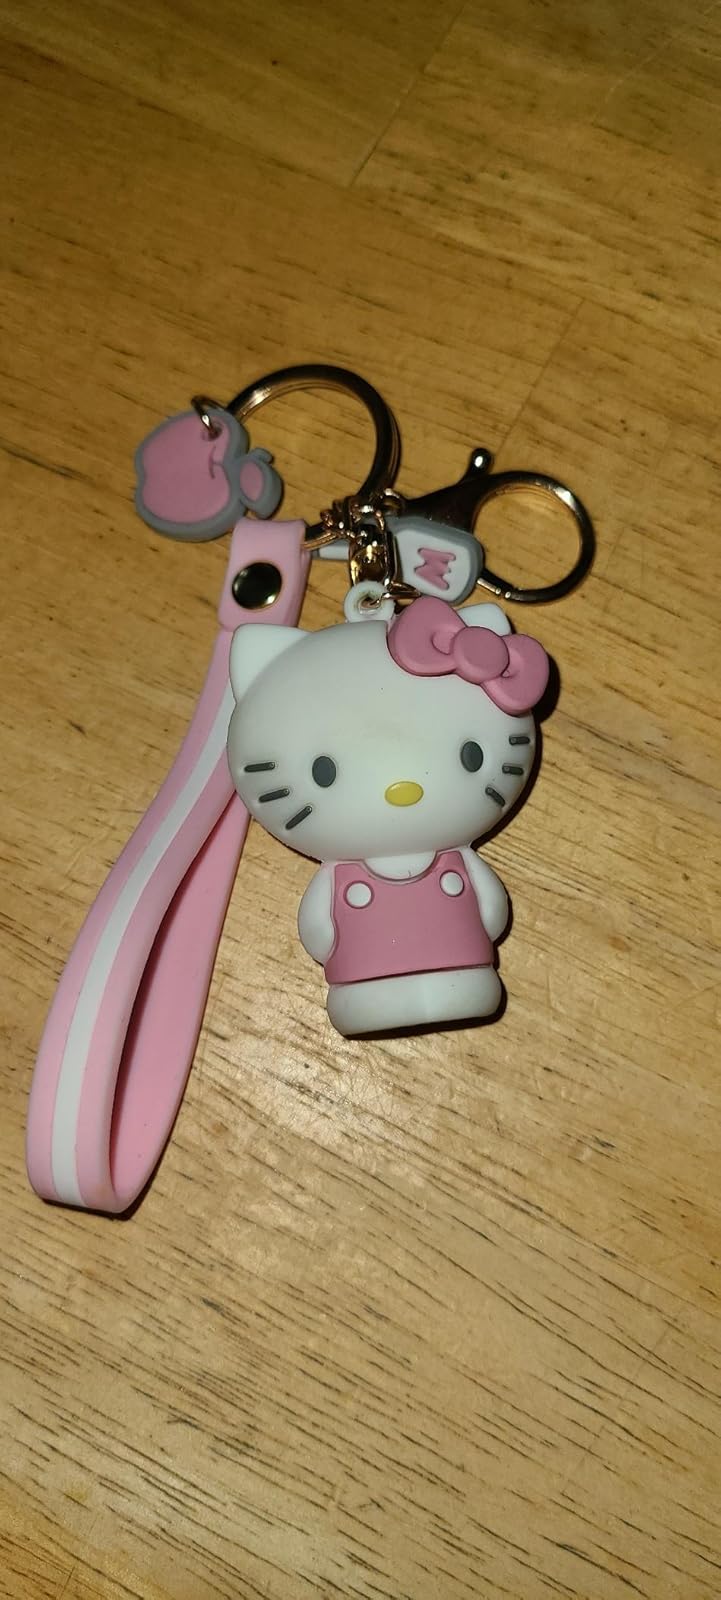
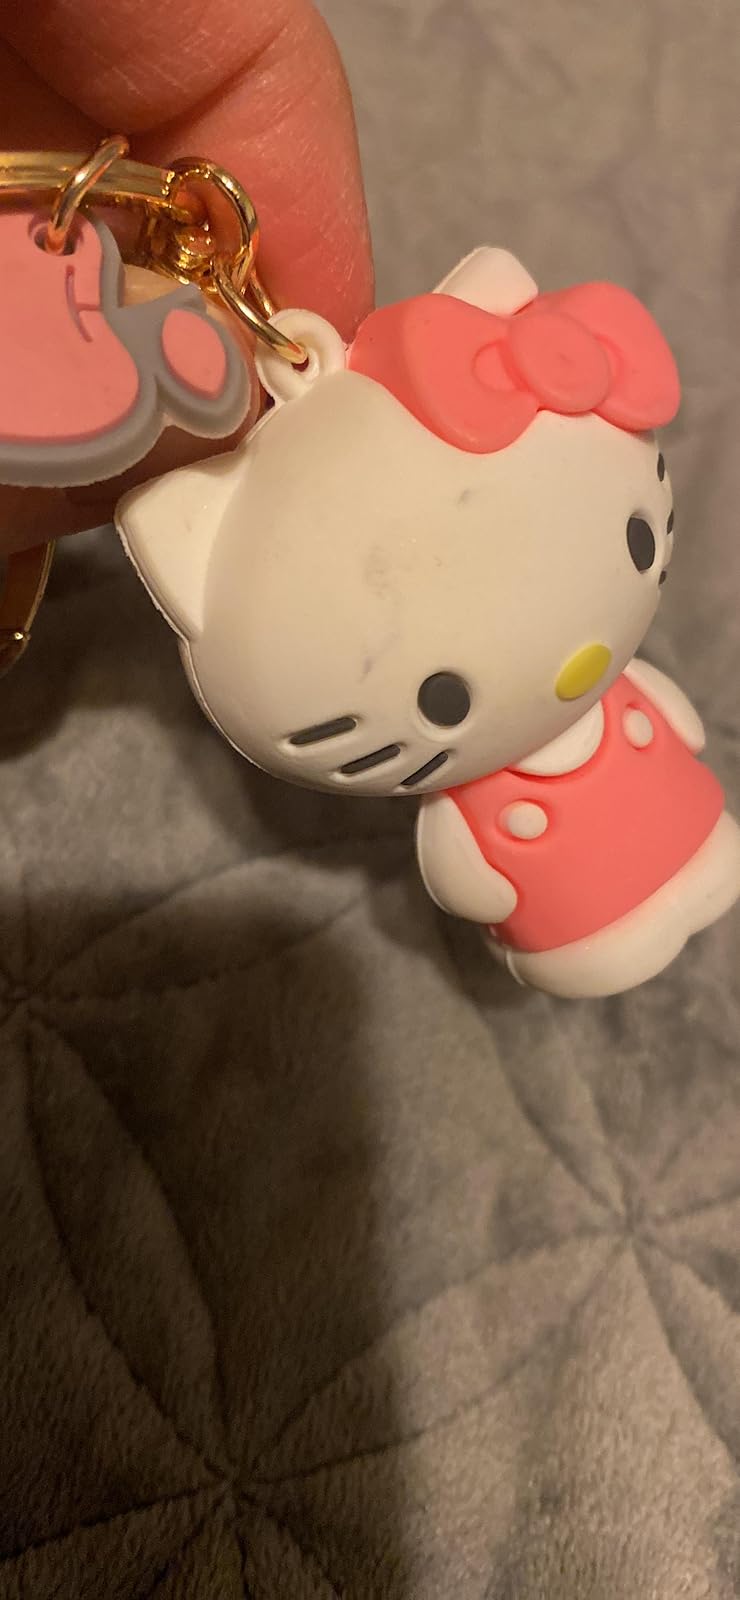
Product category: accessories_keychain
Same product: yes